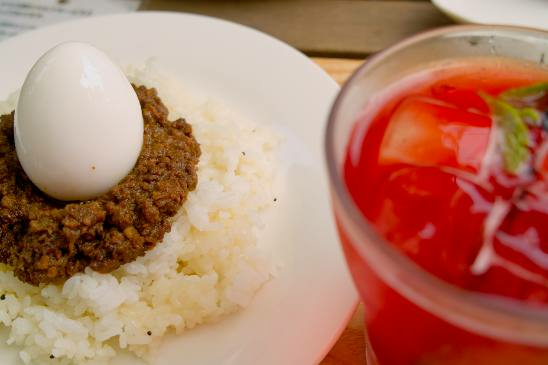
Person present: No